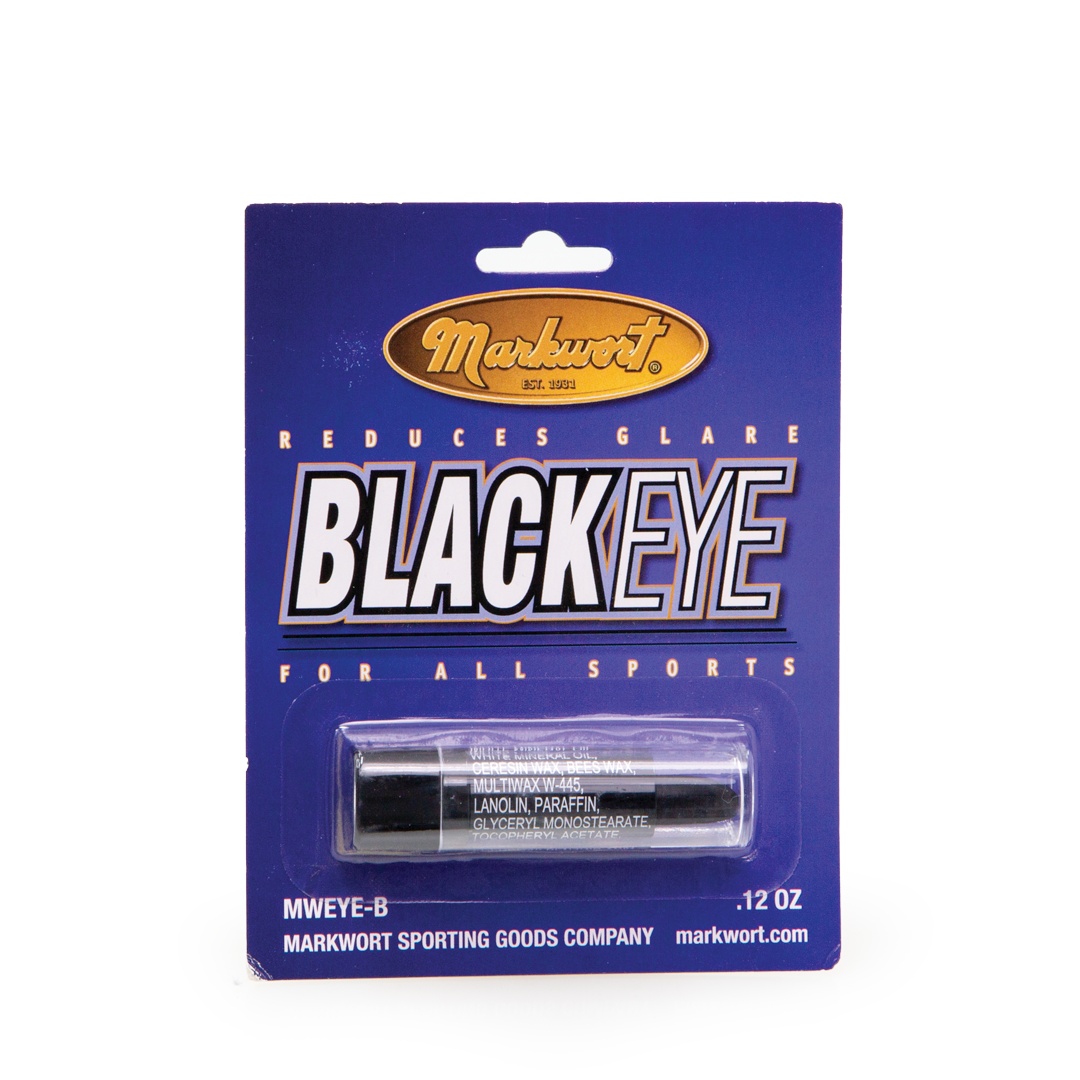
MW Black Eye Stick
Brand: VictorMed
Category: Sporting Goods > Athletics > General Purpose Athletic Equipment